Talanx

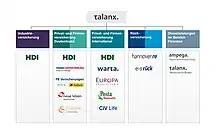
Talanx Group Structure

Talanx is headed by Talanx AG, which assumes the functions of a management and financial holding company within the Group but is not itself active in insurance business. The largest majority shareholder of Talanx AG is HDI V.a.G., a mutual insurance company. The operational insurance business is conducted by the Group companies of the Talanx Group.